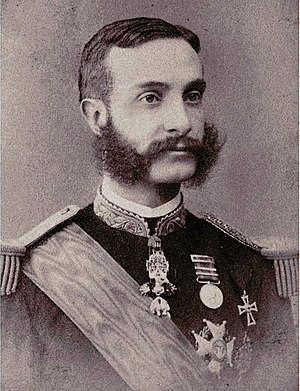
Spanske regenter / Kongeriget Spanien (1874–1931) / Huset Bourbon (1874–1931)
Spanien blev først et samlet kongerige omkring år 1479. Før den tid bestod landet af to riger, Castilien og Aragonien. Aragonien havde også besidelser i Italien, Sicilien og Sardinien. Områderne samledes i en personalunion da regenterne, dronning Isabella 1. af Castilien og kong Ferdinand 2. af Aragonien giftede sig med hinanden.